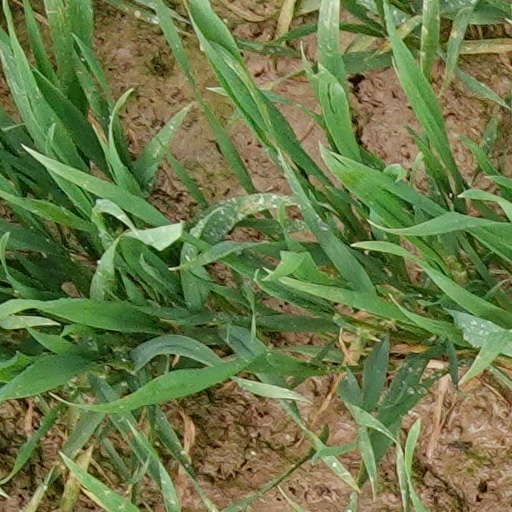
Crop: wheat